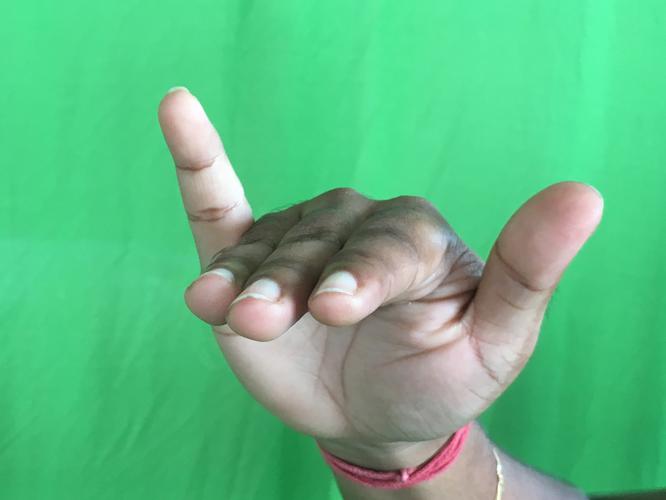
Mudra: Mrigasirsha
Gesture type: single_hand